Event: Nepal Earthquake
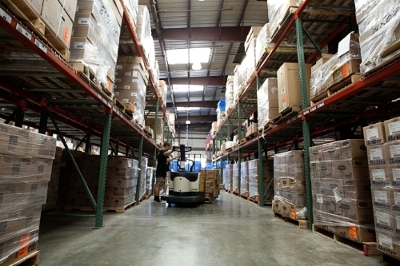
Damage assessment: no_damage